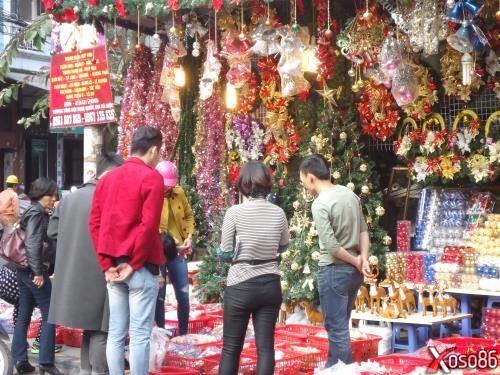
có nhiều mặt hàng đồ trang trí giáng sinh được bày bán trong quầy hàng